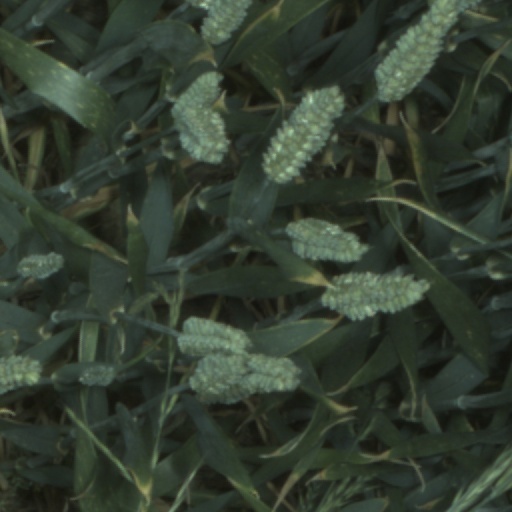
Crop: wheat